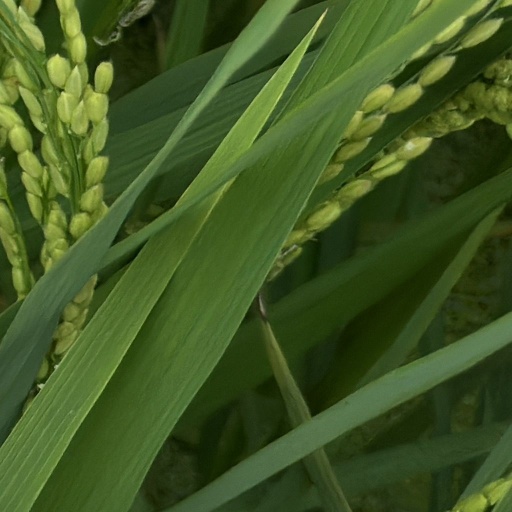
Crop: rice